Letocetum

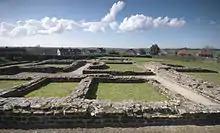
Remains of the 3rd Mansio

The entrance hall was flanked on either side by similarly sized rooms probably accessible from the central courtyard. The one on the west contained washing facilities and a gutter leading to a soak-away in the central part of the building, the room to the east may possibly have been a guardroom. On the western side of the courtyard were three small rooms which opened out onto the central colonnade at ground level. The function of these rooms is uncertain, but they were probably used as private accommodation for users of the mansio. The largest room in the mansio lay in the north-east corner, the chamber was heated by a channelled hypocaust system added some time after the building was first completed.